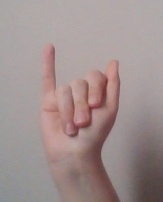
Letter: meem